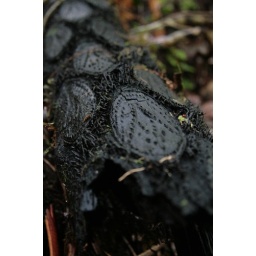
this one is the dead truck lying in the ground